Xiulin, Hualien

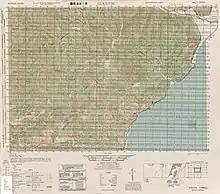
Map of northeastern Xiulin area (1944)

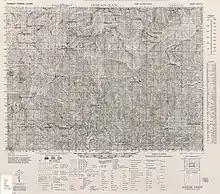
Map of southwestern Xiulin area (1944)

The township comprises nine villages: Chongde, Fushi, Heping, Jiamin, Jingmei, Shuiyuan, Tongmen, Wenlan and Xiulin.